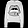
Label: Pullover